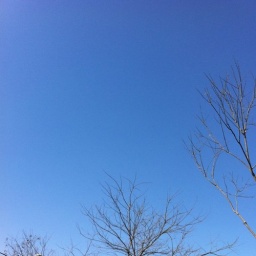
blue sky in beijing